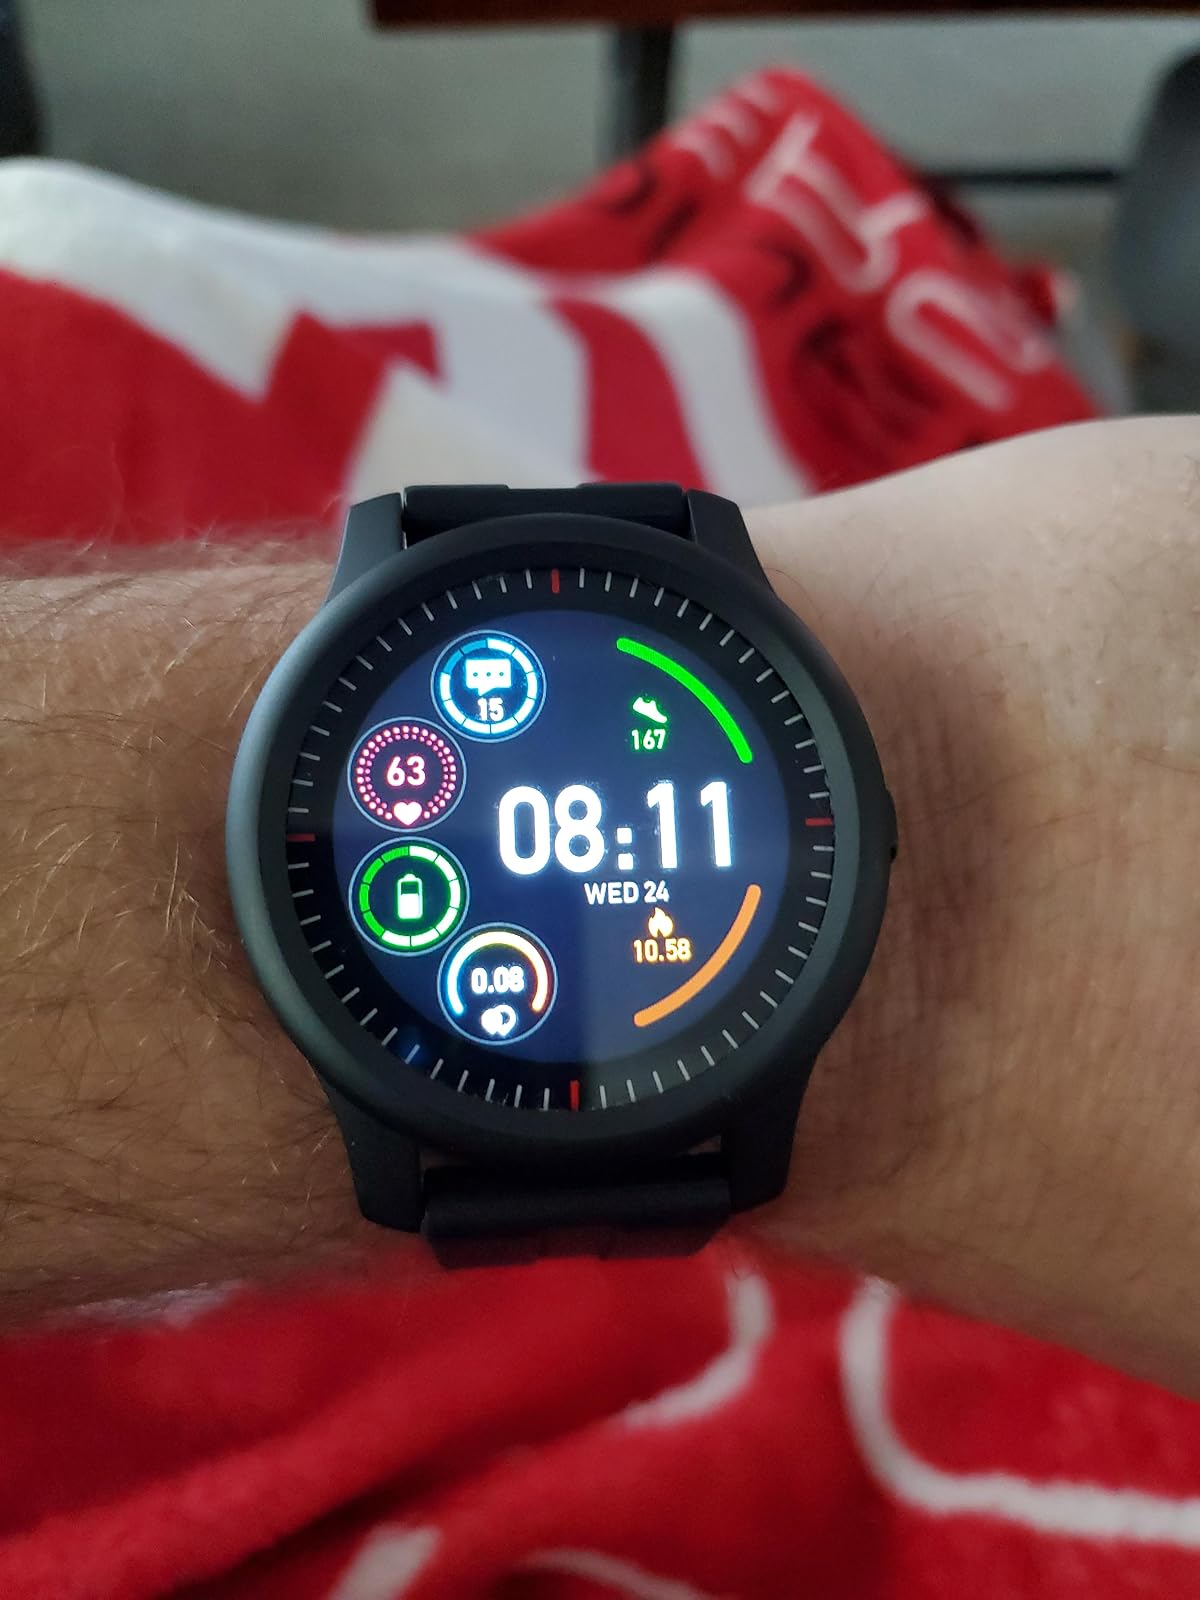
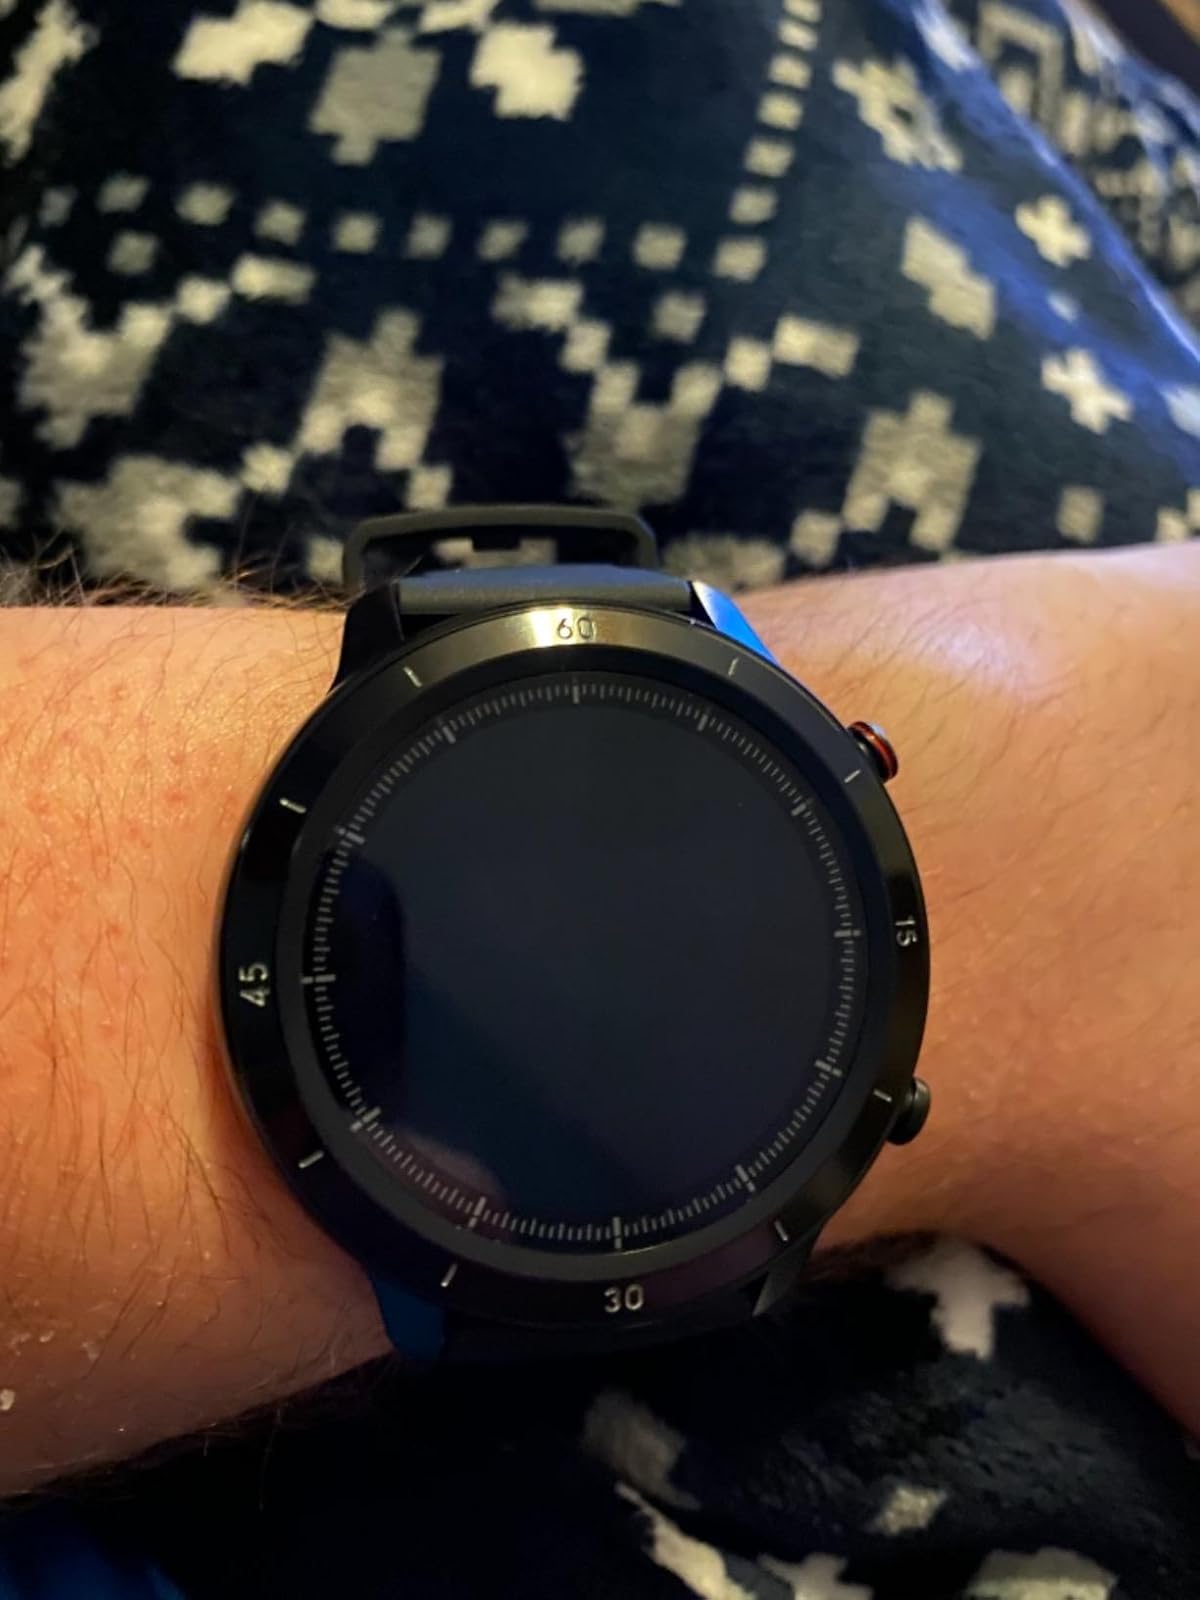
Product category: smartwatch
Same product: no